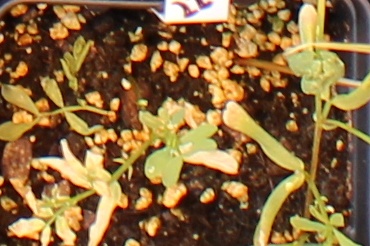
Label: Lentil